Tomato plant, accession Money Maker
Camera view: horizontal (90 deg, fisheye); turntable rotation: 30 degrees
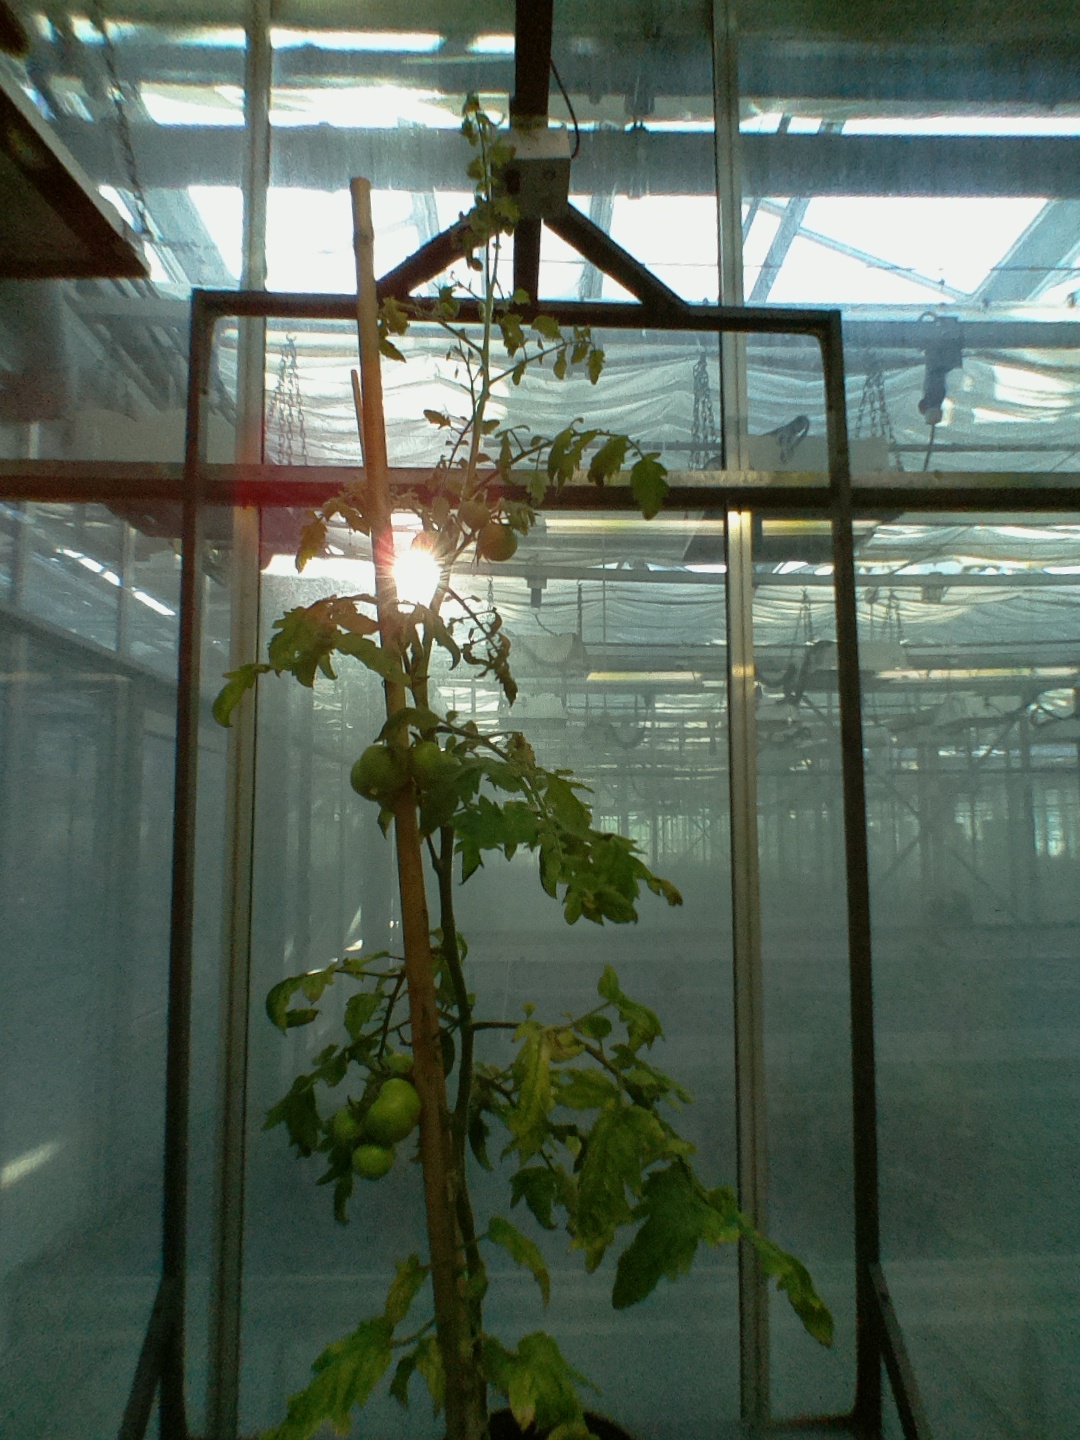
BBCH growth stage 79: 90% -100% of final fruit size